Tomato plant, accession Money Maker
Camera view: bottom (45 deg); turntable rotation: 60 degrees
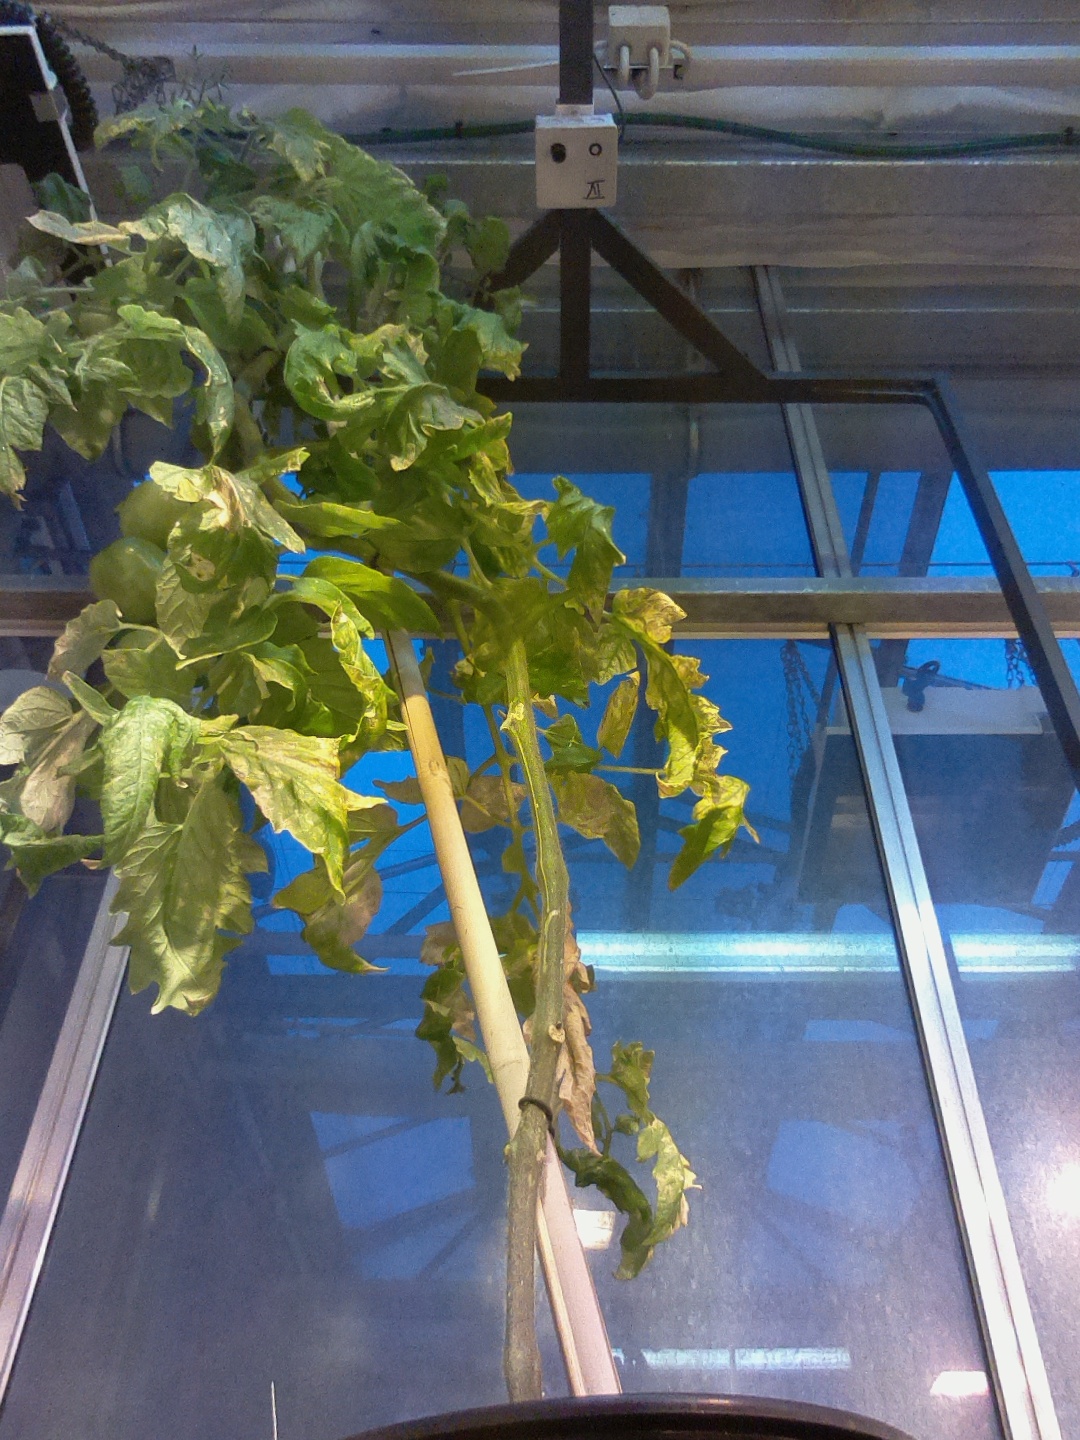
BBCH growth stage 79: 90% -100% of final fruit size